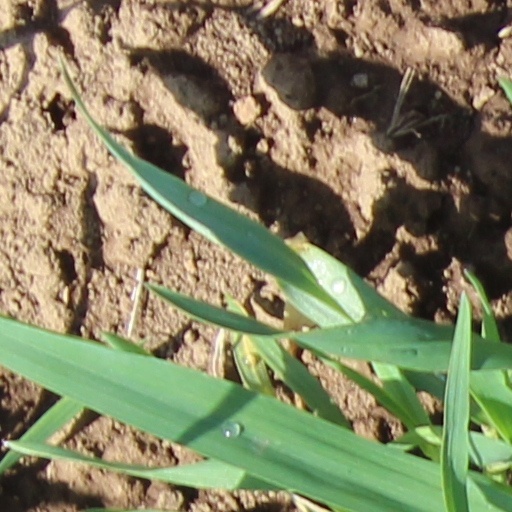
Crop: wheat